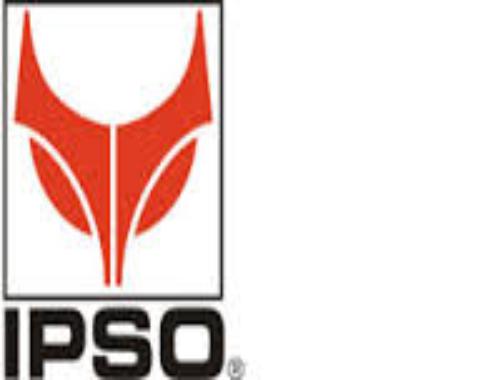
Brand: Ipso
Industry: Others